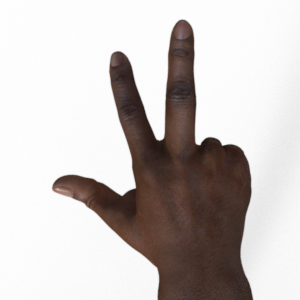
Label: scissors